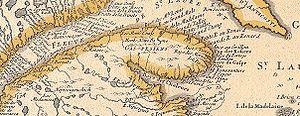
Le Carrick est un voilier anglais, du type brick, du XIXᵉ siècle. « Carrick » est un nom anglais dérivé du gaélique creag ou carraig, signifiant « roche ». Certains articles au sujet de ce bateau épèlent Karrick ou Carricks.